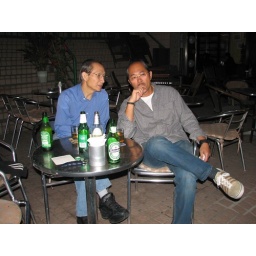
knocking back a few brews at 11 pm in a sidewalk bar along the seafront (only $15 for 6 beers)